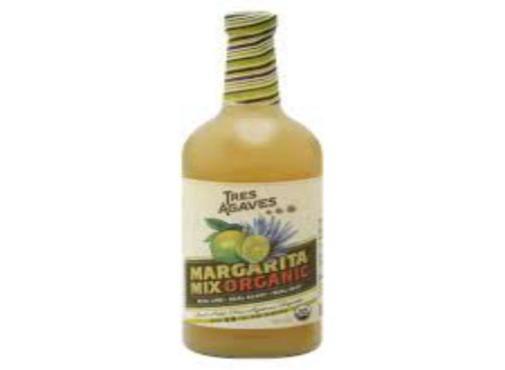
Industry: Food